Gerrit Beneker

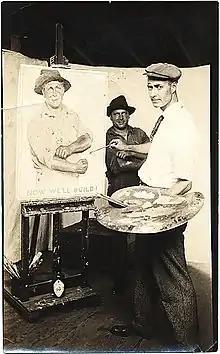
Gerrit Beneker at his easel in 1915

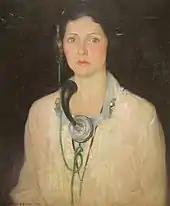
"Telephone Operator (A Weaver of Public Thought)", 1921

Gerrit Albertus Beneker (January 26, 1882 – October 23, 1934) was an American painter and illustrator best known for his paintings of industrial scenes and for his poster work in World War I.